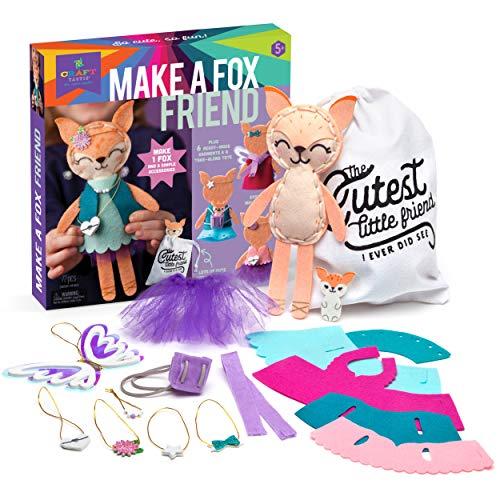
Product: Craft-tastic – Make A Fox Friend – Craft Kit Makes 1 Easy-to-Sew Stuffie with Clothes & Accessories
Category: Toys & Games | Arts & Crafts | Craft Kits | Sewing
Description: FRIENDLY FOX: Makes one adorable fox stuffie with clothes and accessories to mix and match.
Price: $19.98
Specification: ProductDimensions:10x2x10inches|ItemWeight:5.6ounces|ShippingWeight:5.6ounces(Viewshippingratesandpolicies)|ASIN:B07P9G5VWP|Itemmodelnumber:CT1925|Manufacturerrecommendedage:5-12years